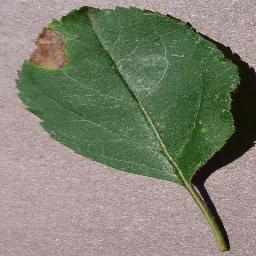
Label: Apple___Black_rot